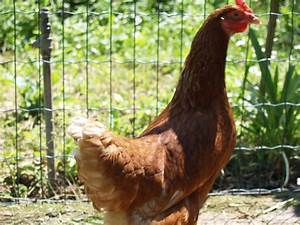
Label: gallina